Albert Memmi

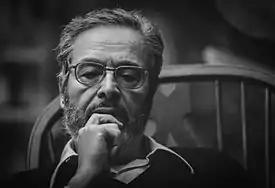
Albert Memmi (1982) by Claude Truong-Ngoc

Albert Memmi (15 December 1920 – 22 May 2020) was a French-Tunisian writer and essayist of Tunisian Jewish origins. A prominent intellectual, his nonfiction books and novels explored his complex identity as an anti-imperialist, deeply related to his ardent Zionism.